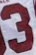
Number: 3